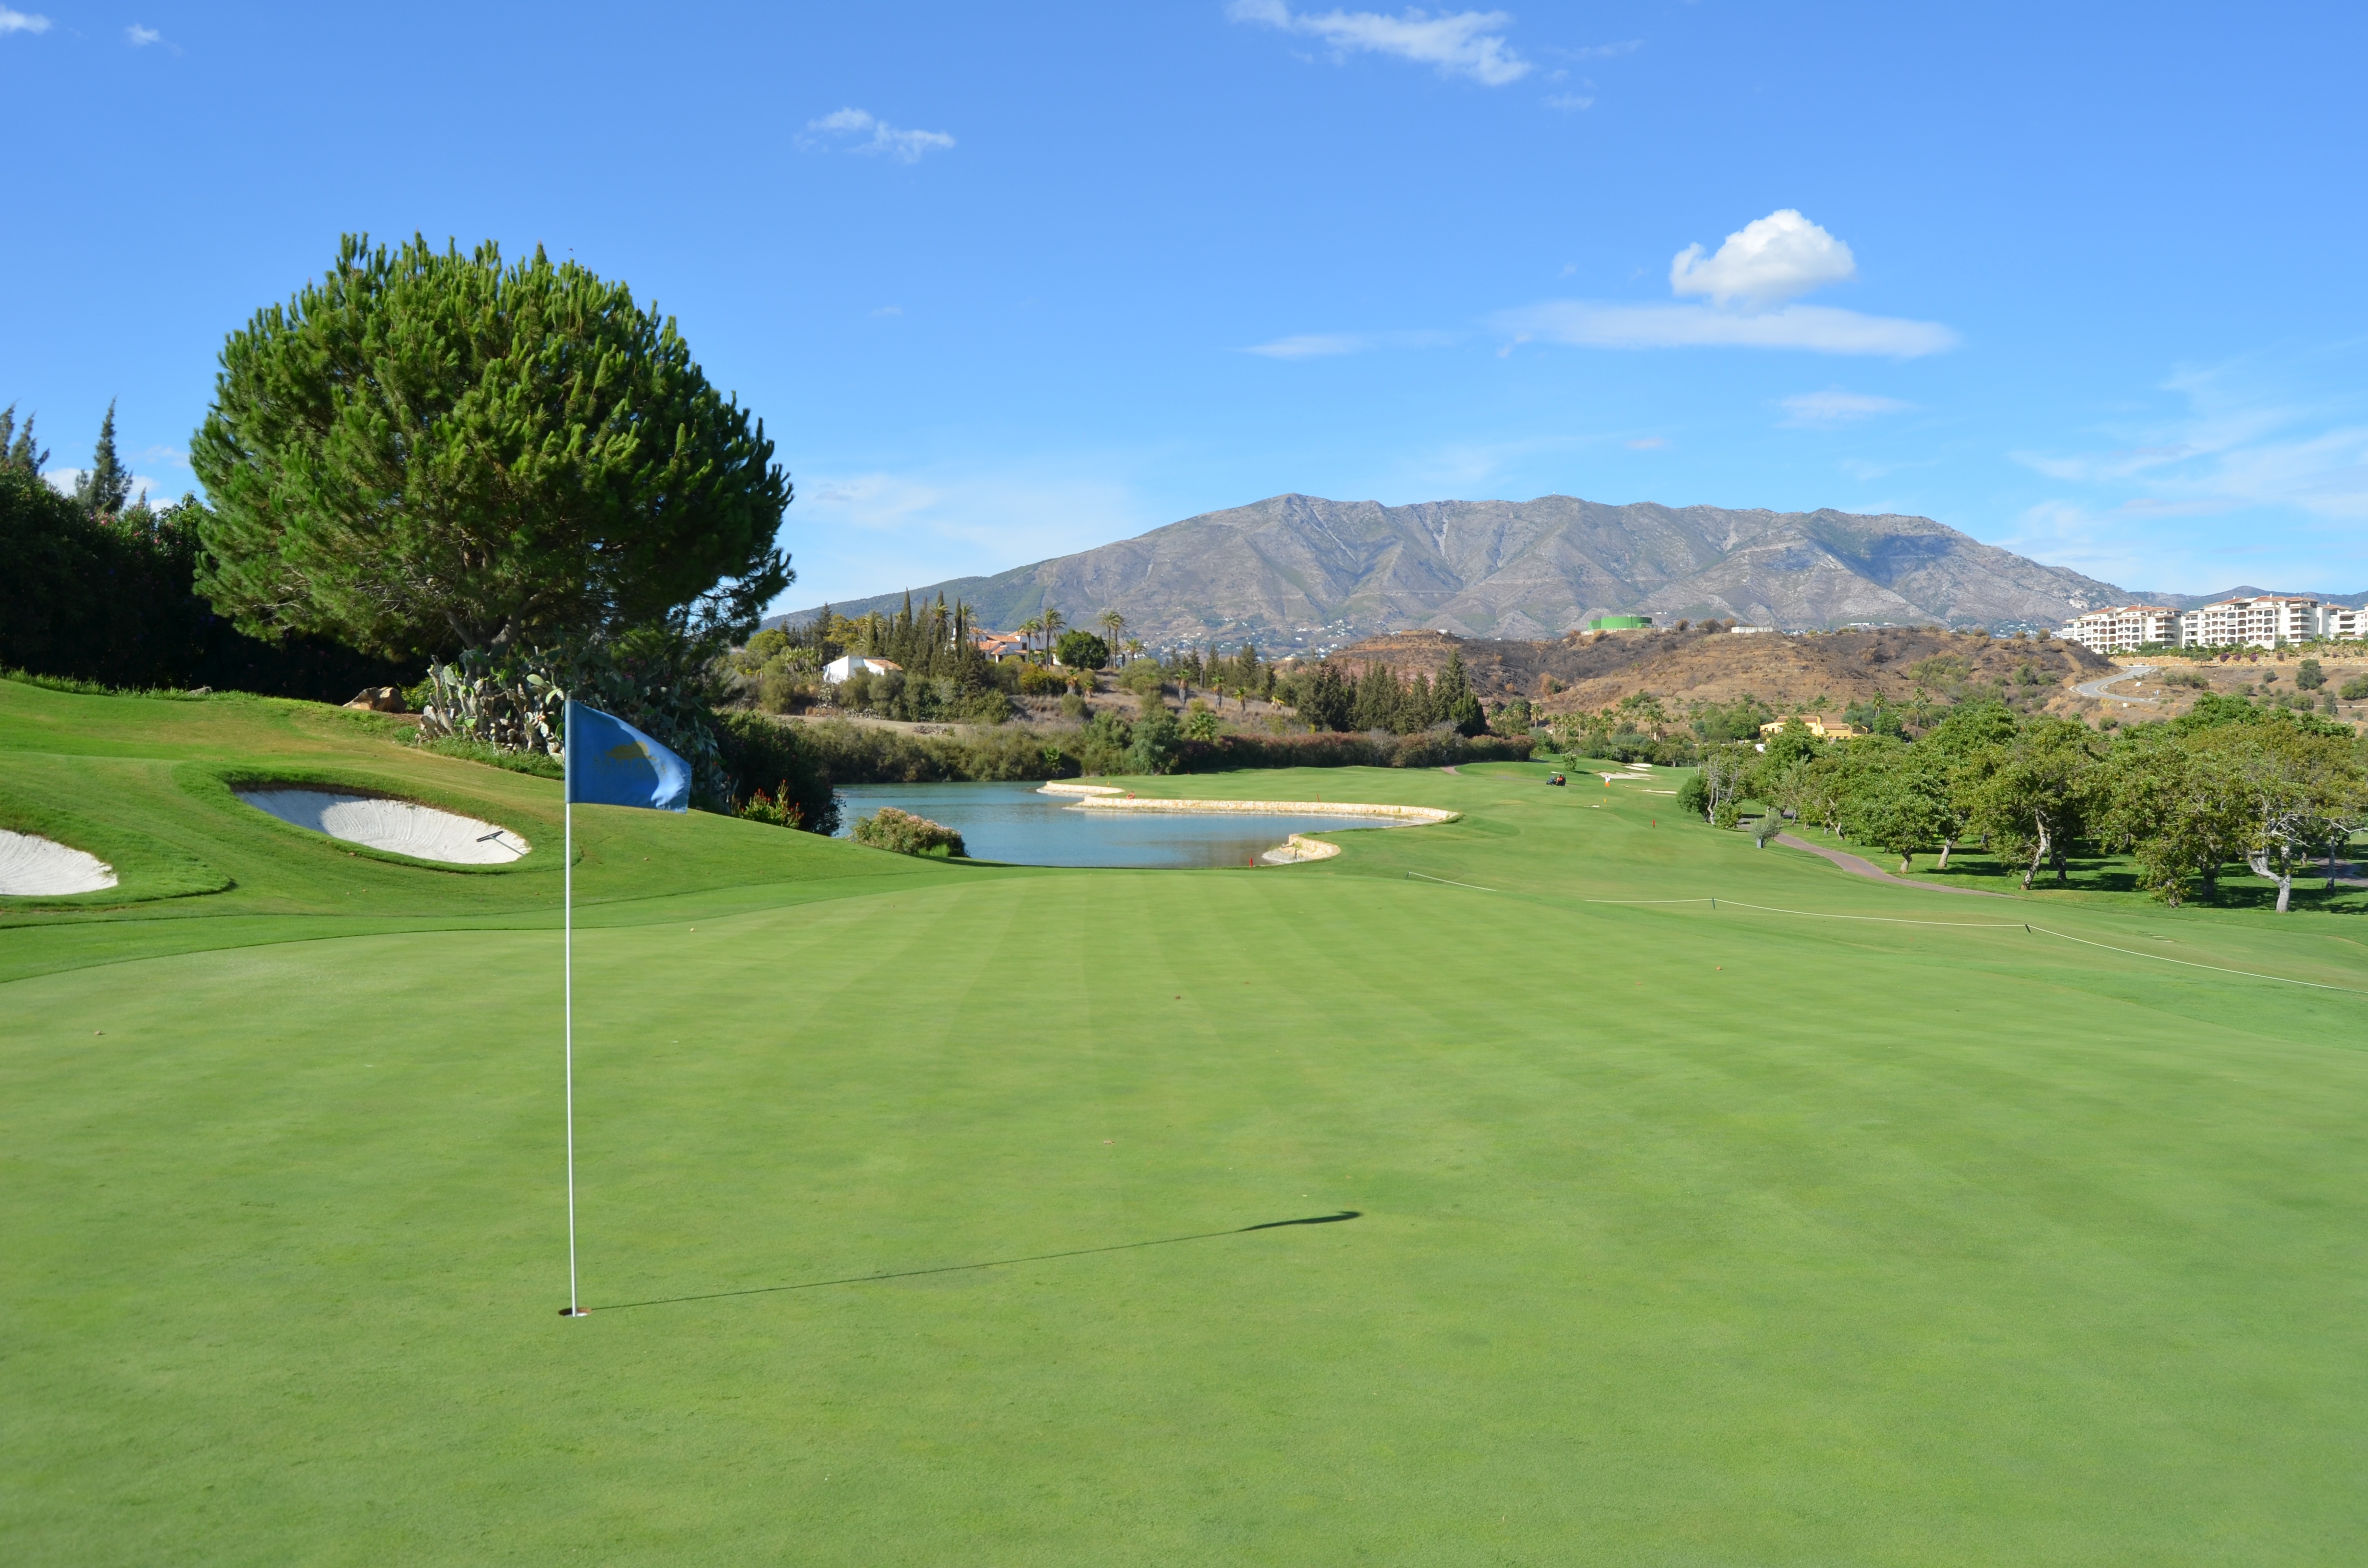
grass, structure, lawn, recreation, baseball field, golf, golf course, golf club, spain, sports, grassland, estate, ball game, santana, outdoor recreation, sport venue